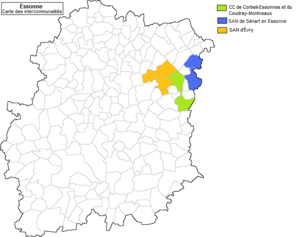
Carte des intercommunalités en Essonne en 1996.
Au 1ᵉʳ janvier 2020, les communes du département français de l'Essonne sont regroupées dans cinq communautés d'agglomération et cinq communautés de communes dont le siège est situé dans le département. 153 communes sont regroupées dans des intercommunalités dont le siège est situé hors département. En outre, divers syndicats intercommunaux sans fiscalité propre regroupent les communes autour de compétences propres.